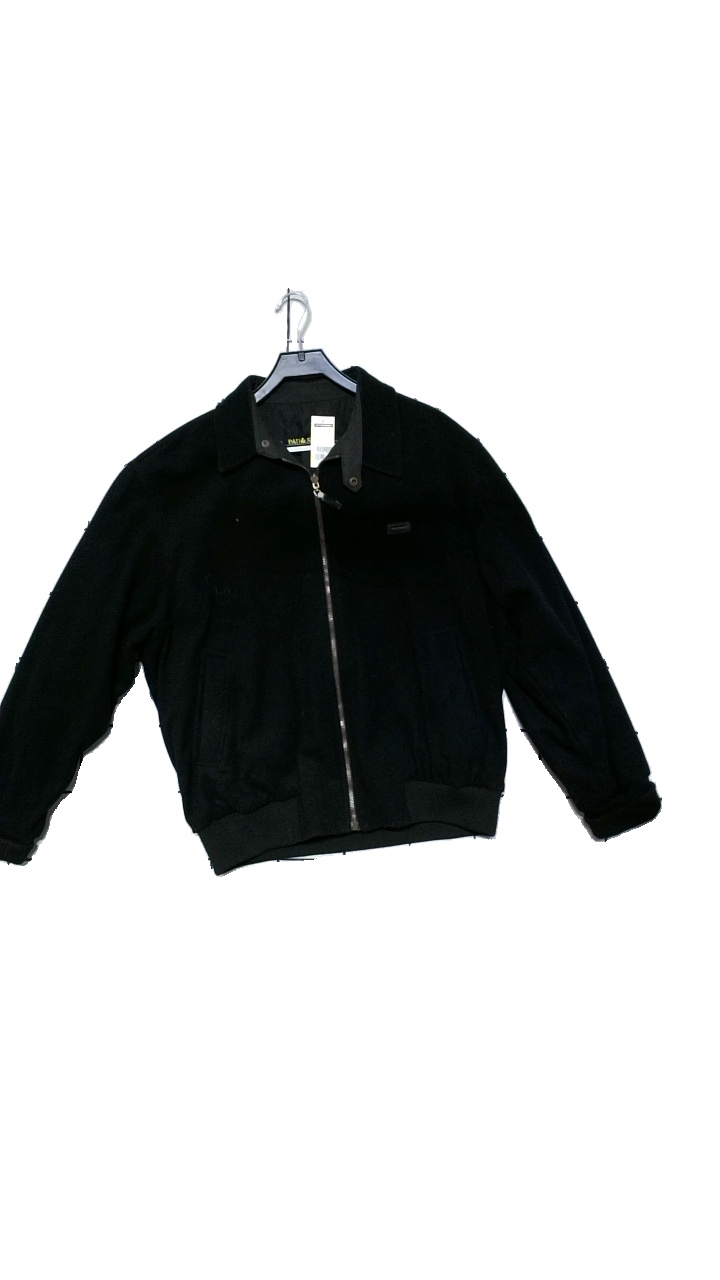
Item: Jacket (Men)
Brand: Paul & Shark
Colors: Black
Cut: Regular
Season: All
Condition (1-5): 3
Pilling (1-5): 3
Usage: Reuse
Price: >400